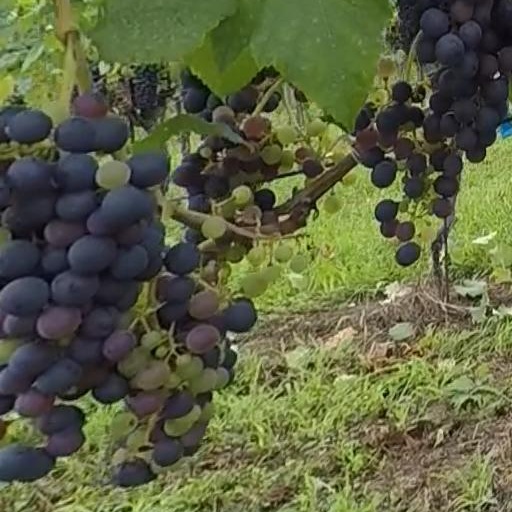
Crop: grape